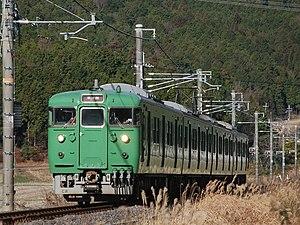
La ligne Kusatsu est une ligne ferroviaire du réseau West Japan Railway Company dans les préfectures de Mie et Shiga au Japon. Elle relie la gare de Tsuge à la gare de Kusatsu.